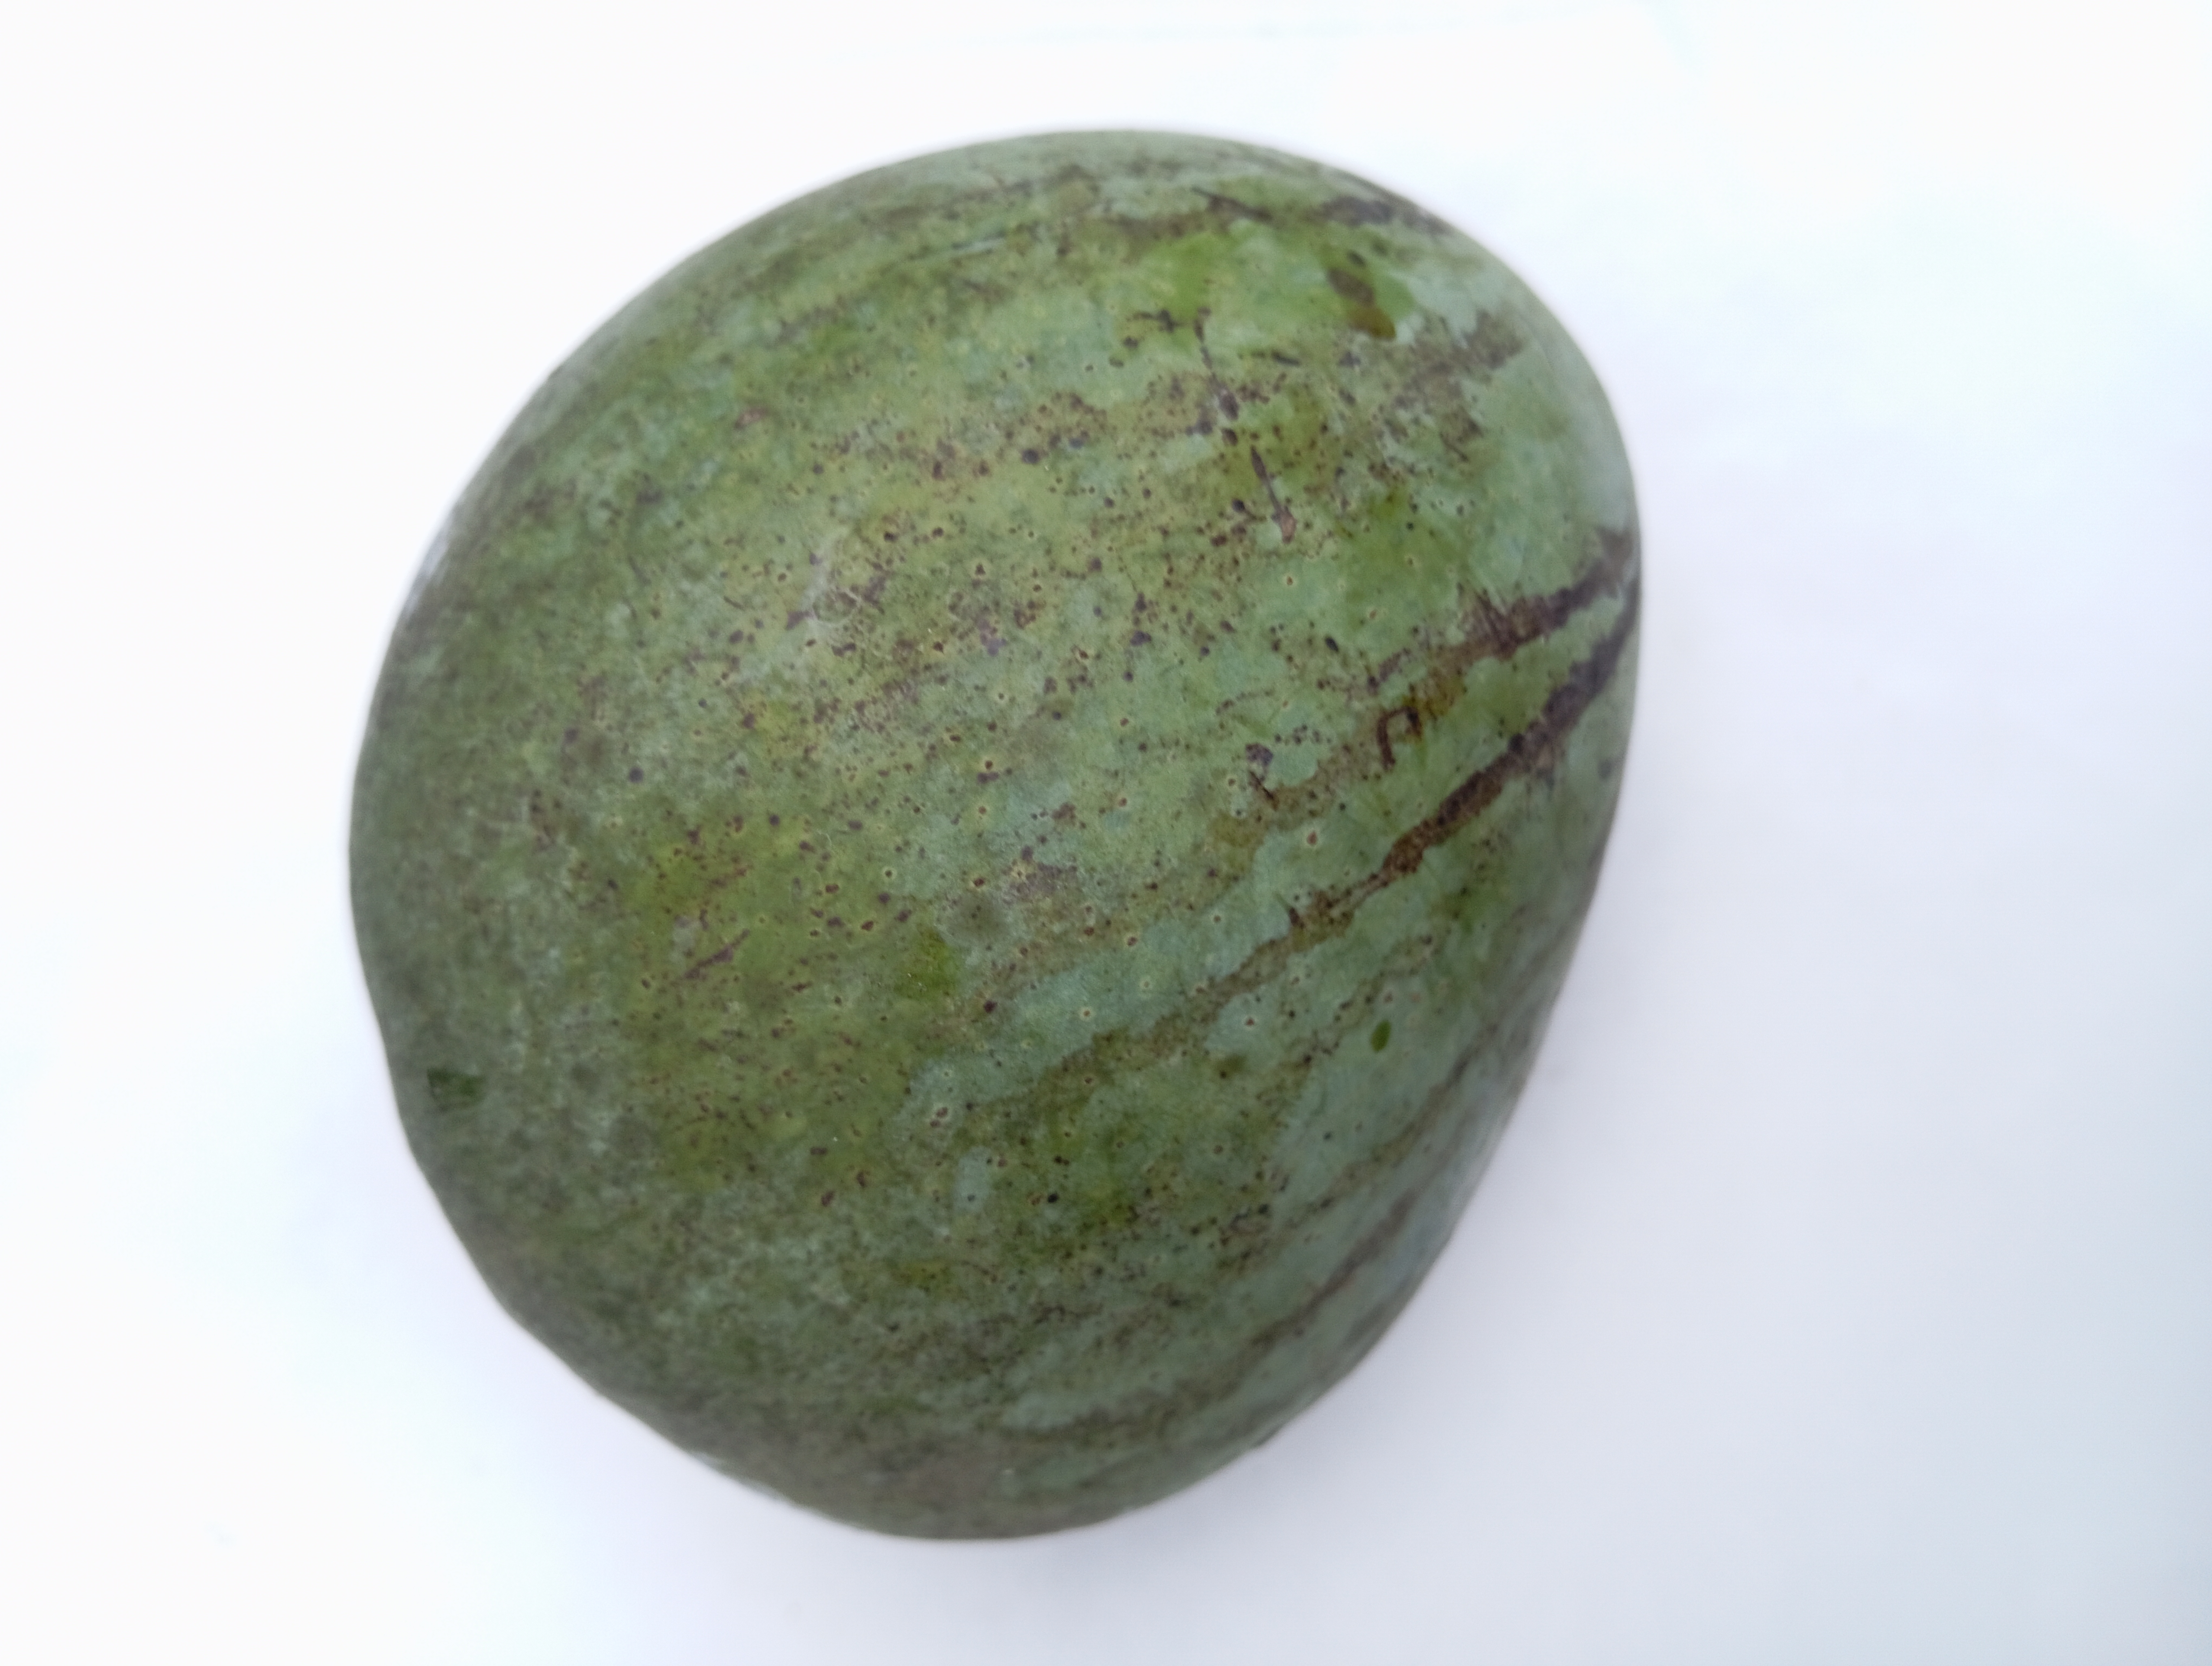
Mango variety: Bari 4